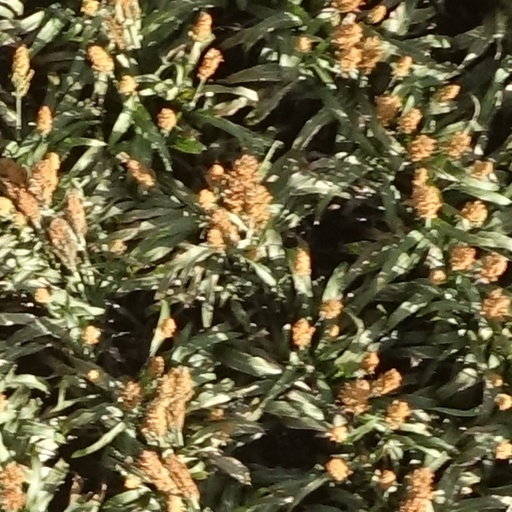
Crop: sorghum